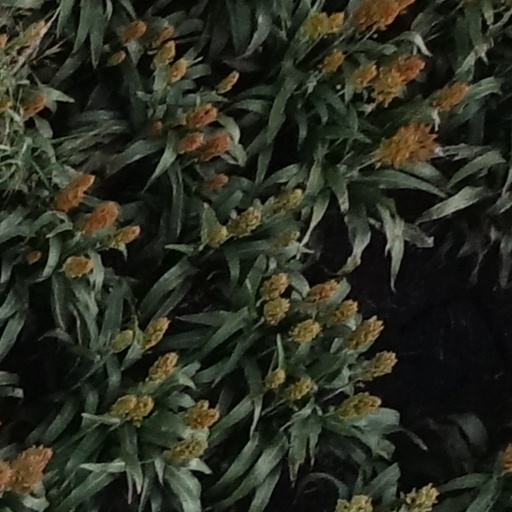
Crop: sorghum